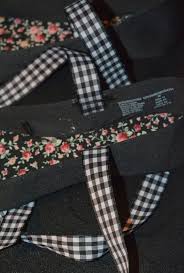
Label: Ballet Flat